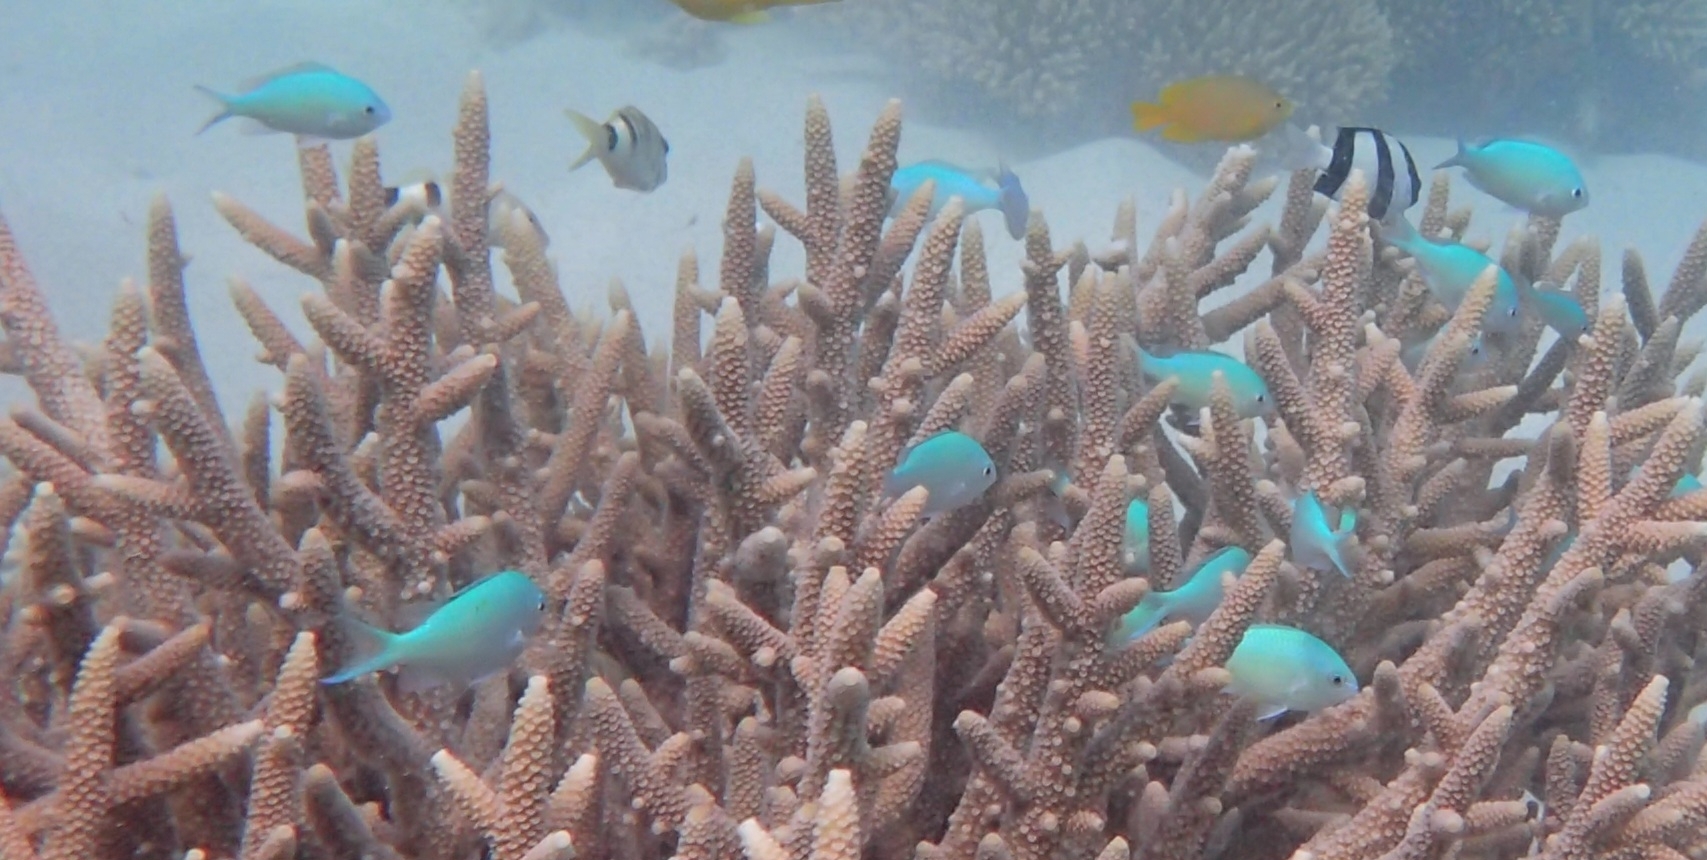
Chromis viridis (Blue-green Chromis)